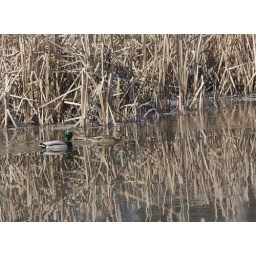
A pair of mallard ducks swimming in the only open water in the area. Taken outside of New London, WI.